Elmer Robinson (meteorologist)

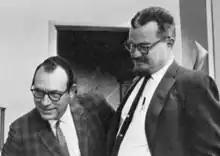
Elmer Robinson (right) with his research collaborator R. C. Robbins (left) in the later 1960s; picture from the Stanford Research Institute.

Elmer Robinson (October 3, 1924 - April 24, 2016) was an American atmospheric scientist. He was one of the first scientists to recognise climate-change risks in fossil fuel burning, co-authoring, with R C Robbins, another Stanford Research Institute (SRI) researcher, reports warning the industry in 1968 and 1969.